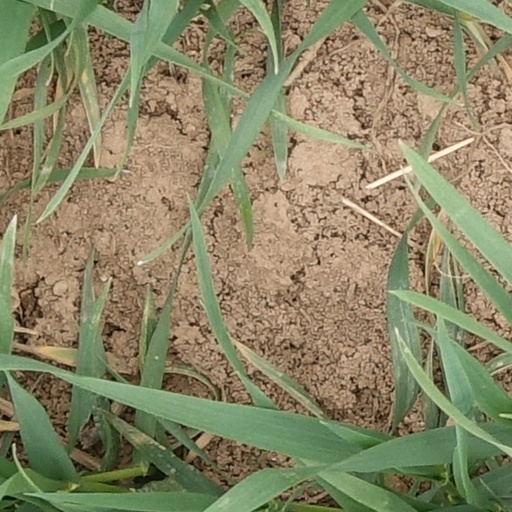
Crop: wheat